Delta Stewardship Council

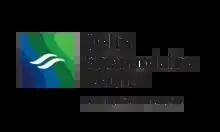
Delta Stewardship Council Logo

The Delta Stewardship Council is a Government of California agency that is tasked with managing the Sacramento–San Joaquin River Delta.